Ferncliff Farm

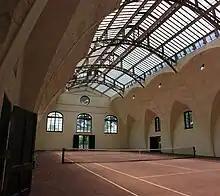
The indoor tennis court

The area that became Ferncliff was first inhabited by the Wawyachtonoc, a tribe of the Mahican confederation, known locally as the Sepasco Indians, after Lake Sepasco. By the early 1800s, the land was occupied by farms.